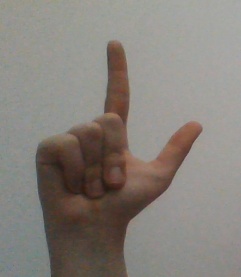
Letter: laam